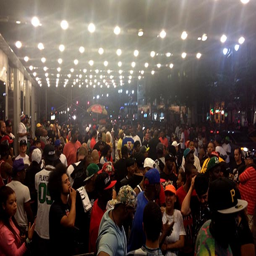
the scene outside after the event